Ezekiel's Temple

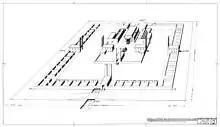
Schematic of Ezekiel's Temple drawn by Dutch architect Bartelmeüs Reinders, Sr. (1893–1979)

Ezekiel's Temple is an unbuilt temple structure described in the biblical Book of Ezekiel.